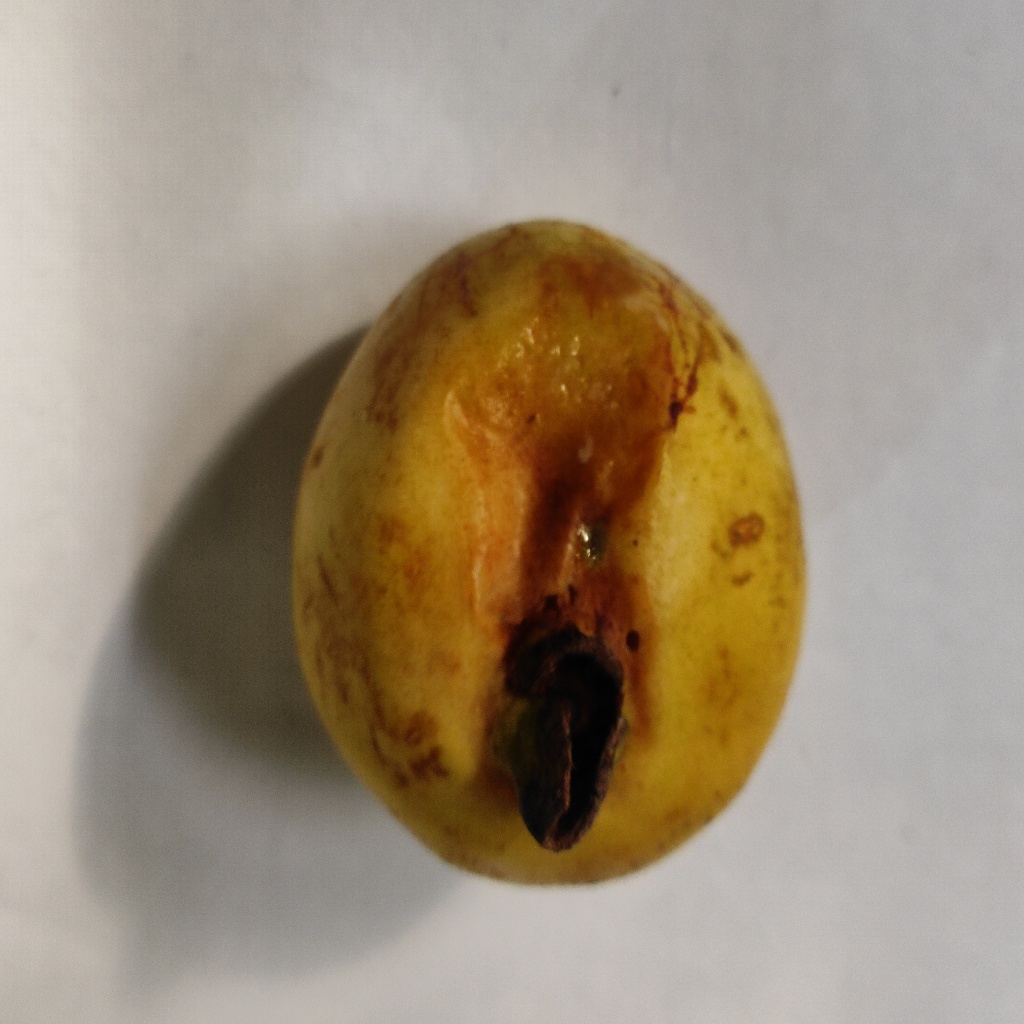
Crop: guava
Quality class: Defect